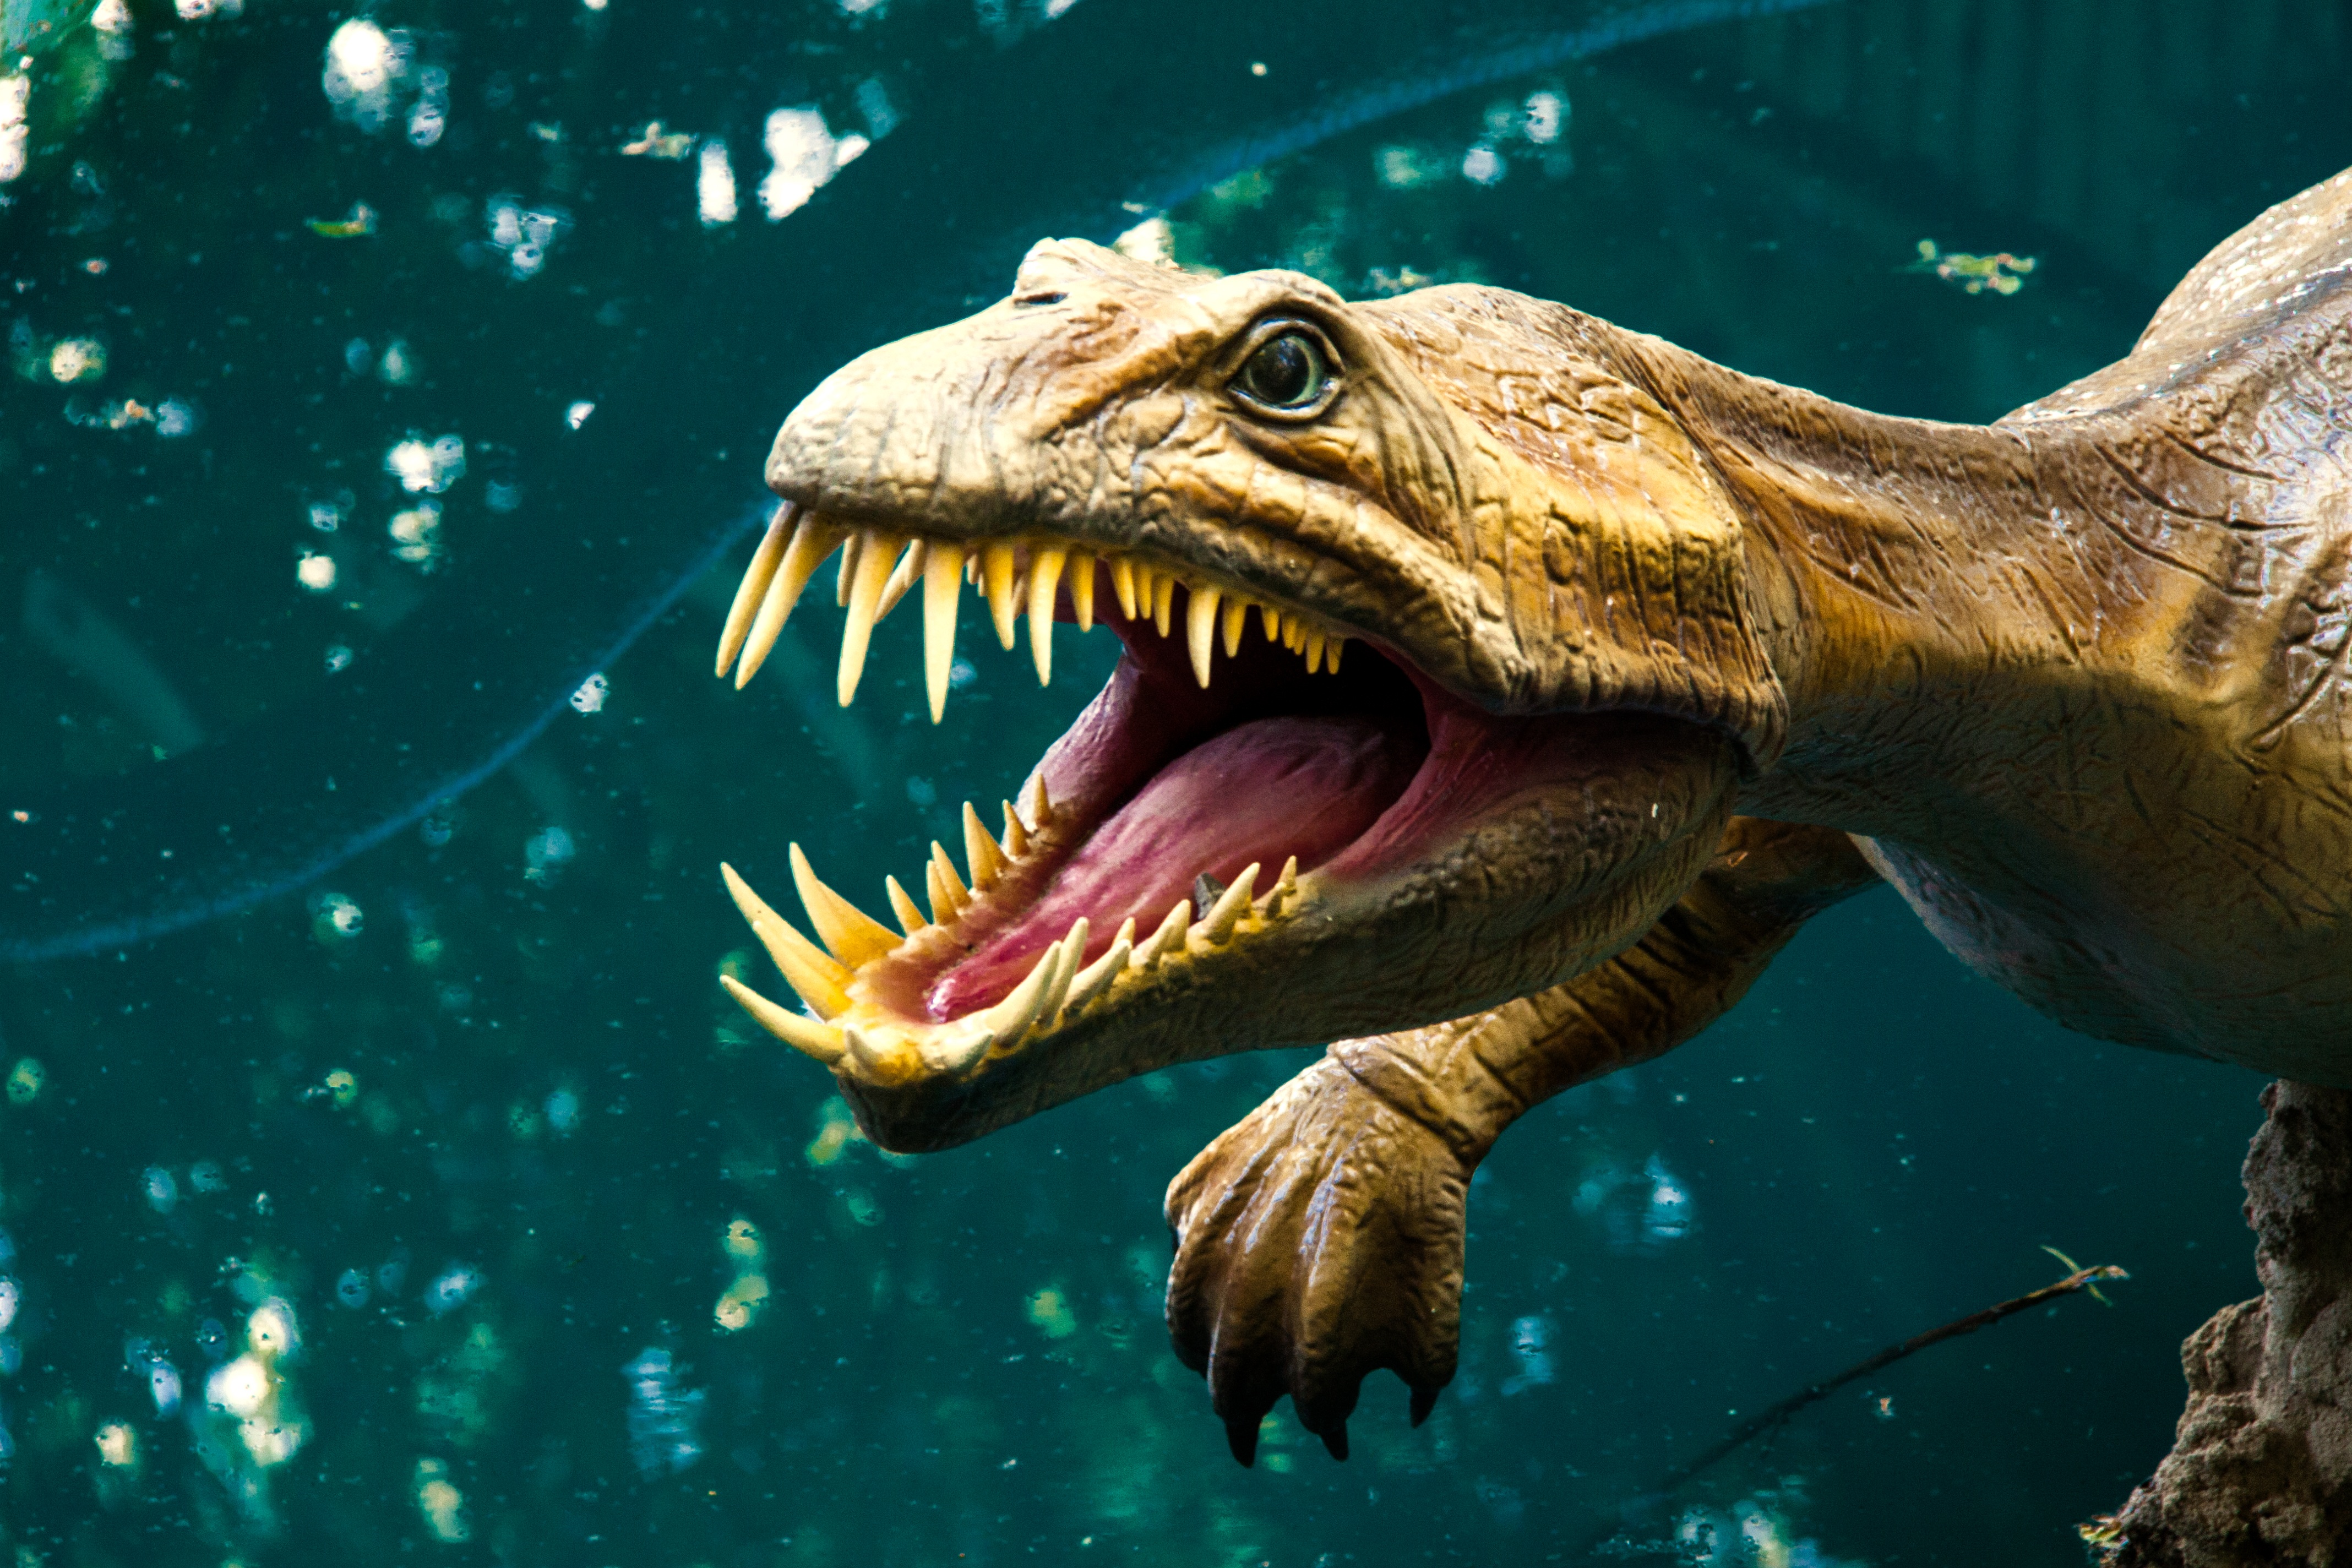
amusement park, biology, reptile, fauna, dinosaur, tyrannosaurus, rasnov, marine biology, dino park